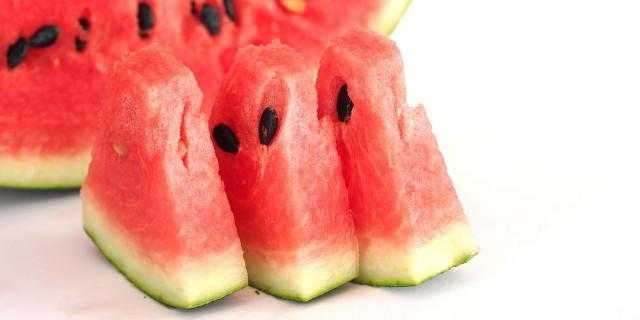
Label: Watermelon